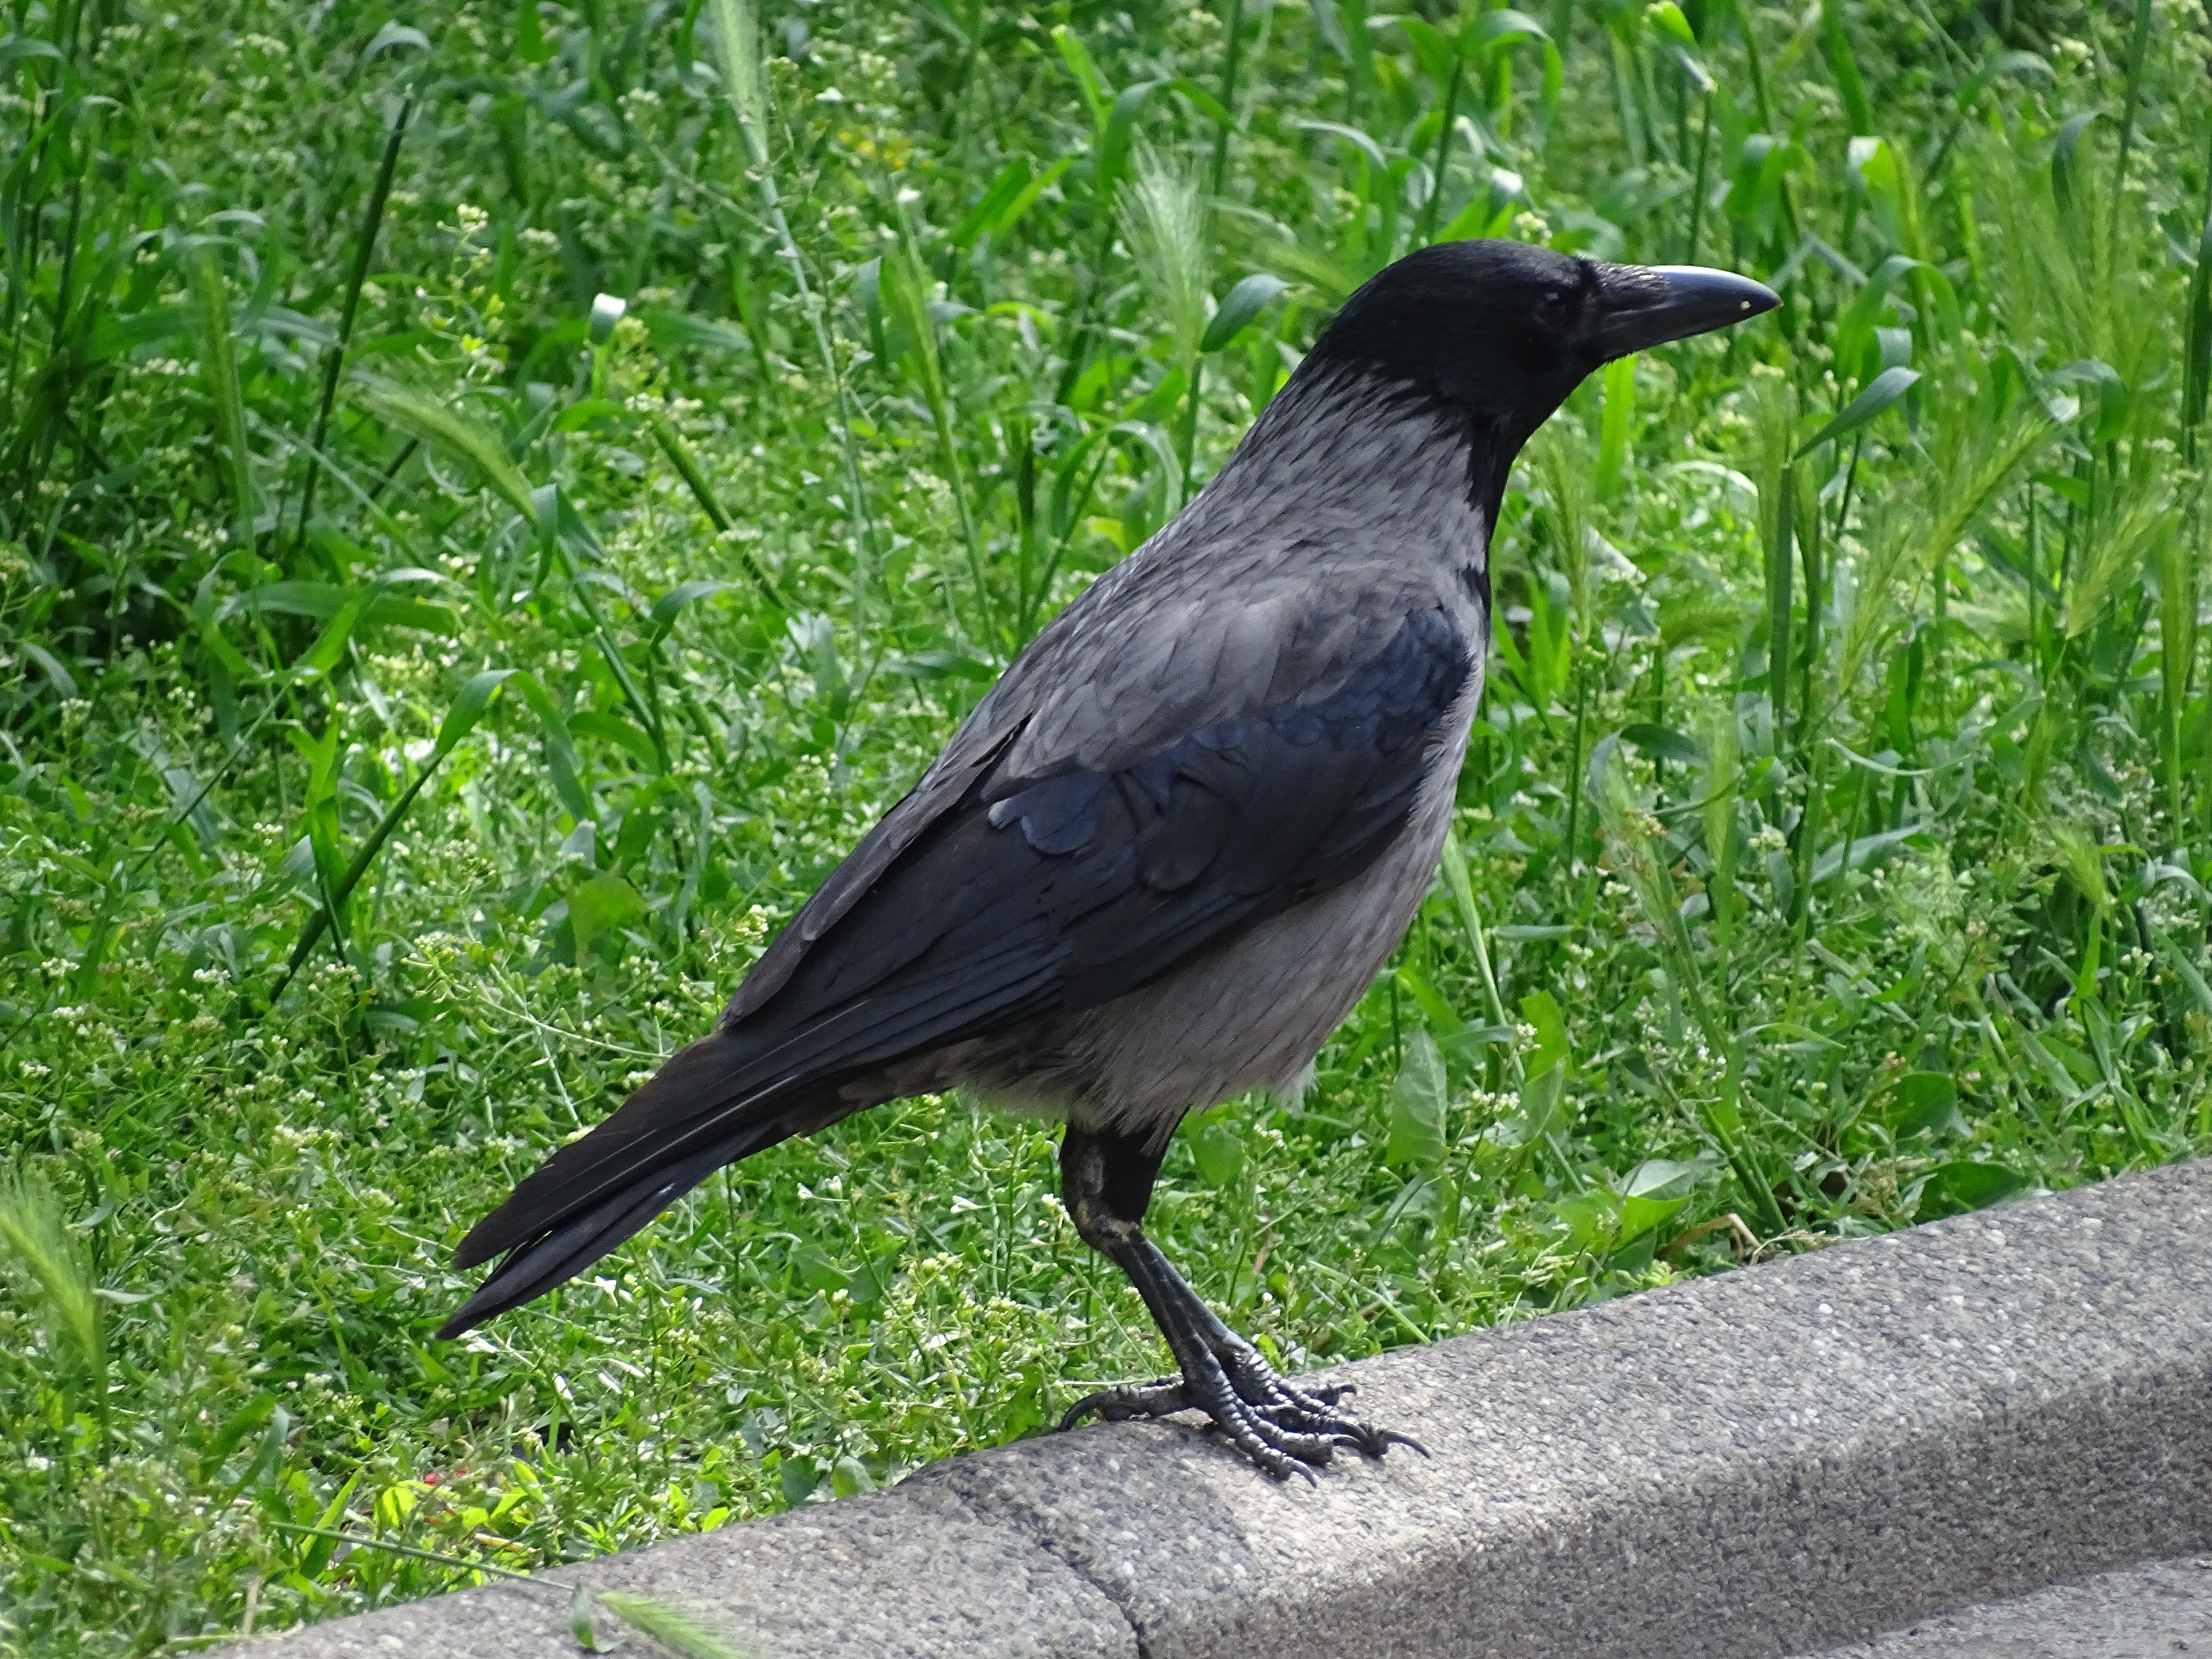
bird, animal, wildlife, beak, fauna, crow, outdoors, rook, vertebrate, raven, blackbird, american crow, perching bird, crow like bird